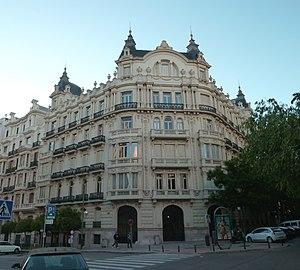
Femmes au bord de la crise de nerfs est un film espagnol réalisé par Pedro Almodóvar, sorti en 1988.